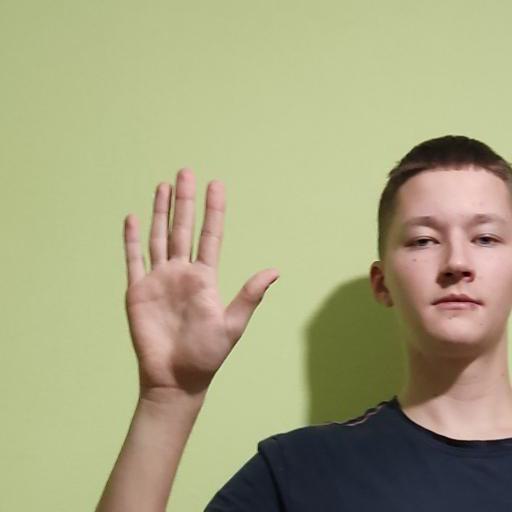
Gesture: palm